Stanislav Lebamba

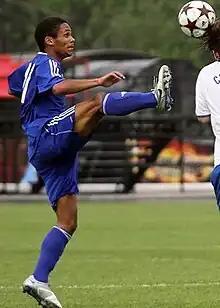
Stanislav Lebamba in 2010

Stanislav Marselyevich Lebamba (born 21 April 1988) is a Russian former a professional football player.